McCormick Place

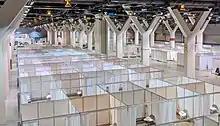
Parts of McCormick Place were transformed into a makeshift hospital amid the COVID-19 pandemic.

On March 27, 2020, the United States Army Corps of Engineers announced that the complex would begin transforming convention space into a 3,000-bed hospital in the wake of the COVID-19 crisis affecting the Chicago area. The $15 million project was paid for by FEMA and was scheduled for completion on April 30.